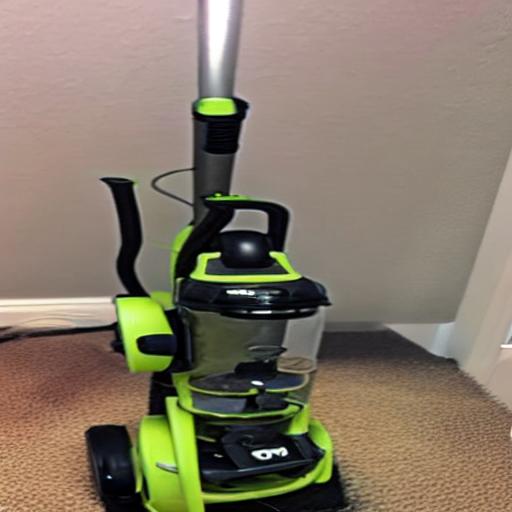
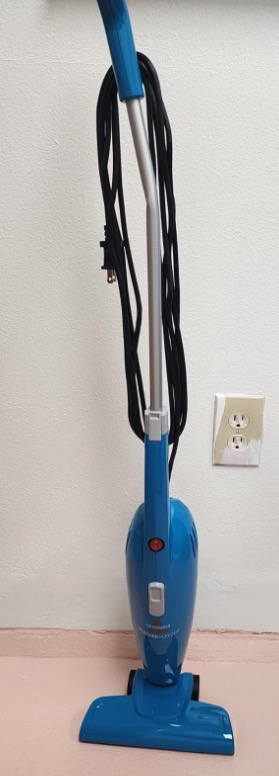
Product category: items_vacuum
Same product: no